Stereoscopy

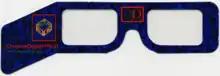
ChromaDepth glasses with prism-like film

Anaglyph 3D is the name given to the stereoscopic 3D effect achieved by means of encoding each eye's image using filters of different (usually chromatically opposite) colors, typically red and cyan. Red-cyan filters can be used because our vision processing systems use red and cyan comparisons, as well as blue and yellow, to determine the color and contours of objects. Anaglyph 3D images contain two differently filtered colored images, one for each eye. When viewed through the "color-coded" "anaglyph glasses", each of the two images reaches one eye, revealing an integrated stereoscopic image. The visual cortex of the brain fuses this into perception of a three dimensional scene or composition.